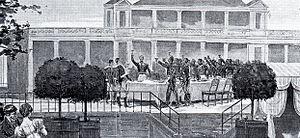
Dîner de corps entre les officiers français et hollandais de la Garde impériale.
Le 2ᵉ régiment de chevau-légers lanciers de la Garde impériale est un régiment de cavalerie légère de la Garde impériale créé le 13 septembre 1810 par décret de Napoléon Iᵉʳ. Communément appelés les lanciers rouges ou les écrevisses du fait de leur uniforme à dominante rouge écarlate, ils forment quatre escadrons de Moyenne Garde issus du régiment de hussards de la Garde royale hollandaise. De 1810 à 1815, son commandant est le général Pierre-David de Colbert-Chabanais.